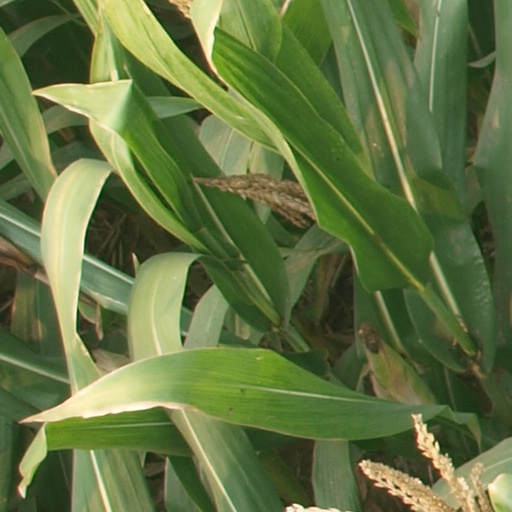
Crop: maize; corn